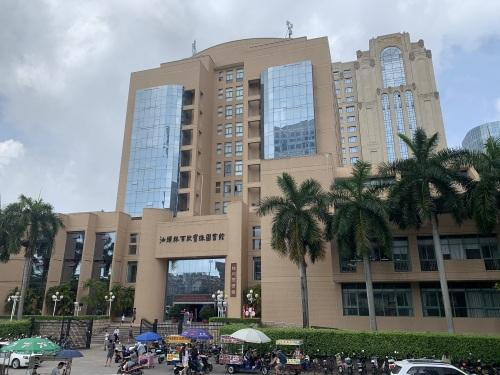
地标名称：汕头图书馆
所在城市：汕头市·龙湖区